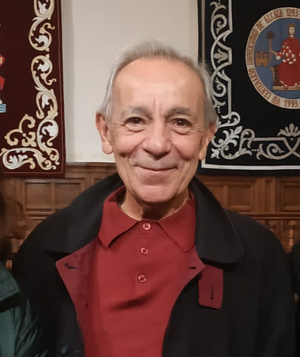
José Luis Gómez est un acteur et metteur en scène espagnol né à Huelva le 19 avril 1940.